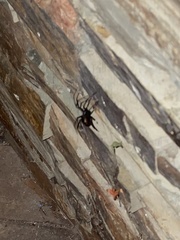
Species: Lactrodectus_hesperus